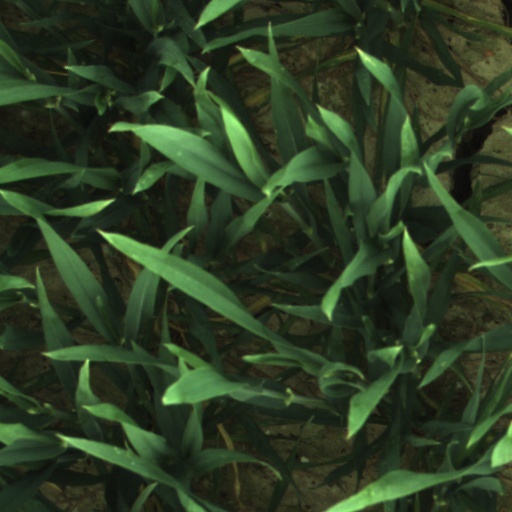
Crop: wheat